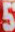
Number: 5